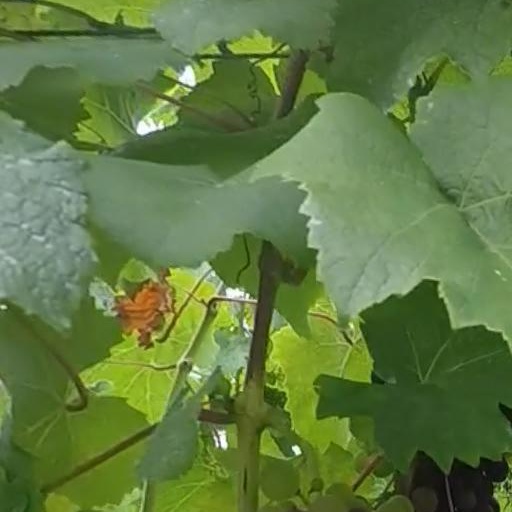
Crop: grape